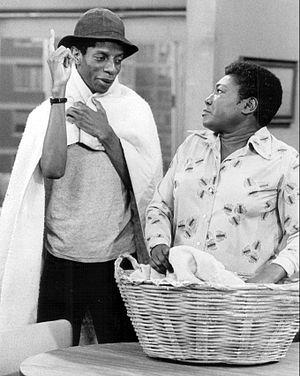
Jimmie Walker est un acteur américain né le 25 juin 1947 à Bronx, New York.